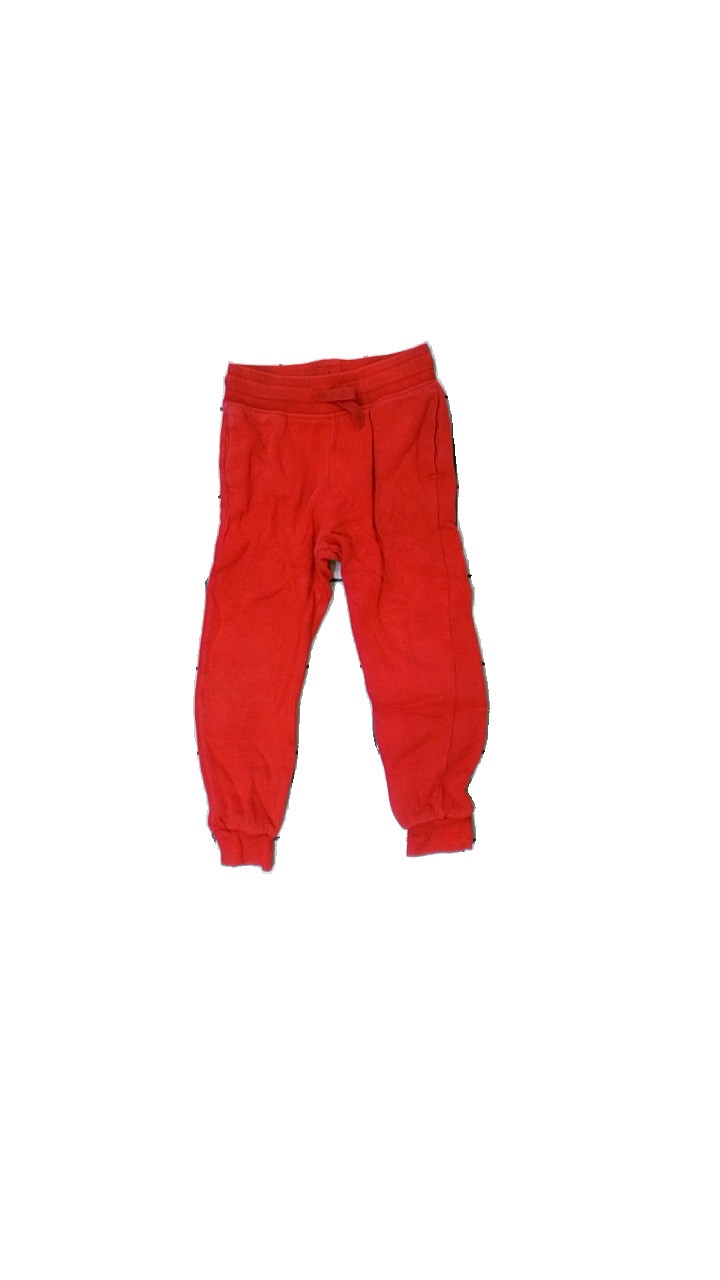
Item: Trousers (Children)
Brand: H&m
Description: röda mjukisbyxor som är mycket urtvättade och nopprig över hela
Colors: Red
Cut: Regular
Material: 80% cotton 20% polyester
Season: All
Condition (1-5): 2
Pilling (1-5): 3
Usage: Export
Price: <50